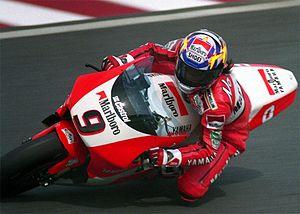
Norifumi « Norick » Abe, né le 7 septembre 1975 à Tōkyō, mort le 7 octobre 2007 à Kawasaki, est un pilote de vitesse moto japonais.